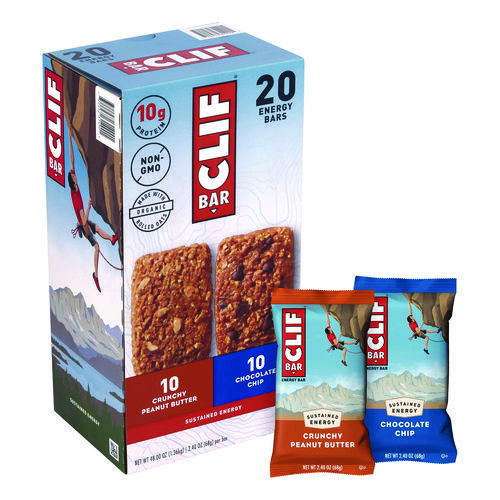
Energy Bar, Chocolate Chip/crunchy Peanut Butter, 2.4 Oz, 20/box
Get the energy you need to fuel your day. Delicious bars are an excellent source of protein and fiber. Made with 70% organic ingredients. Package Includes: (10) Each: Chocolate Chip, Crunchy Peanut Butter Note: This is a non-returnable item.
Brand: CLIF® Bar
Category: Food, Beverages & Tobacco > Food Items > Snack Foods > Cereal & Granola Bars